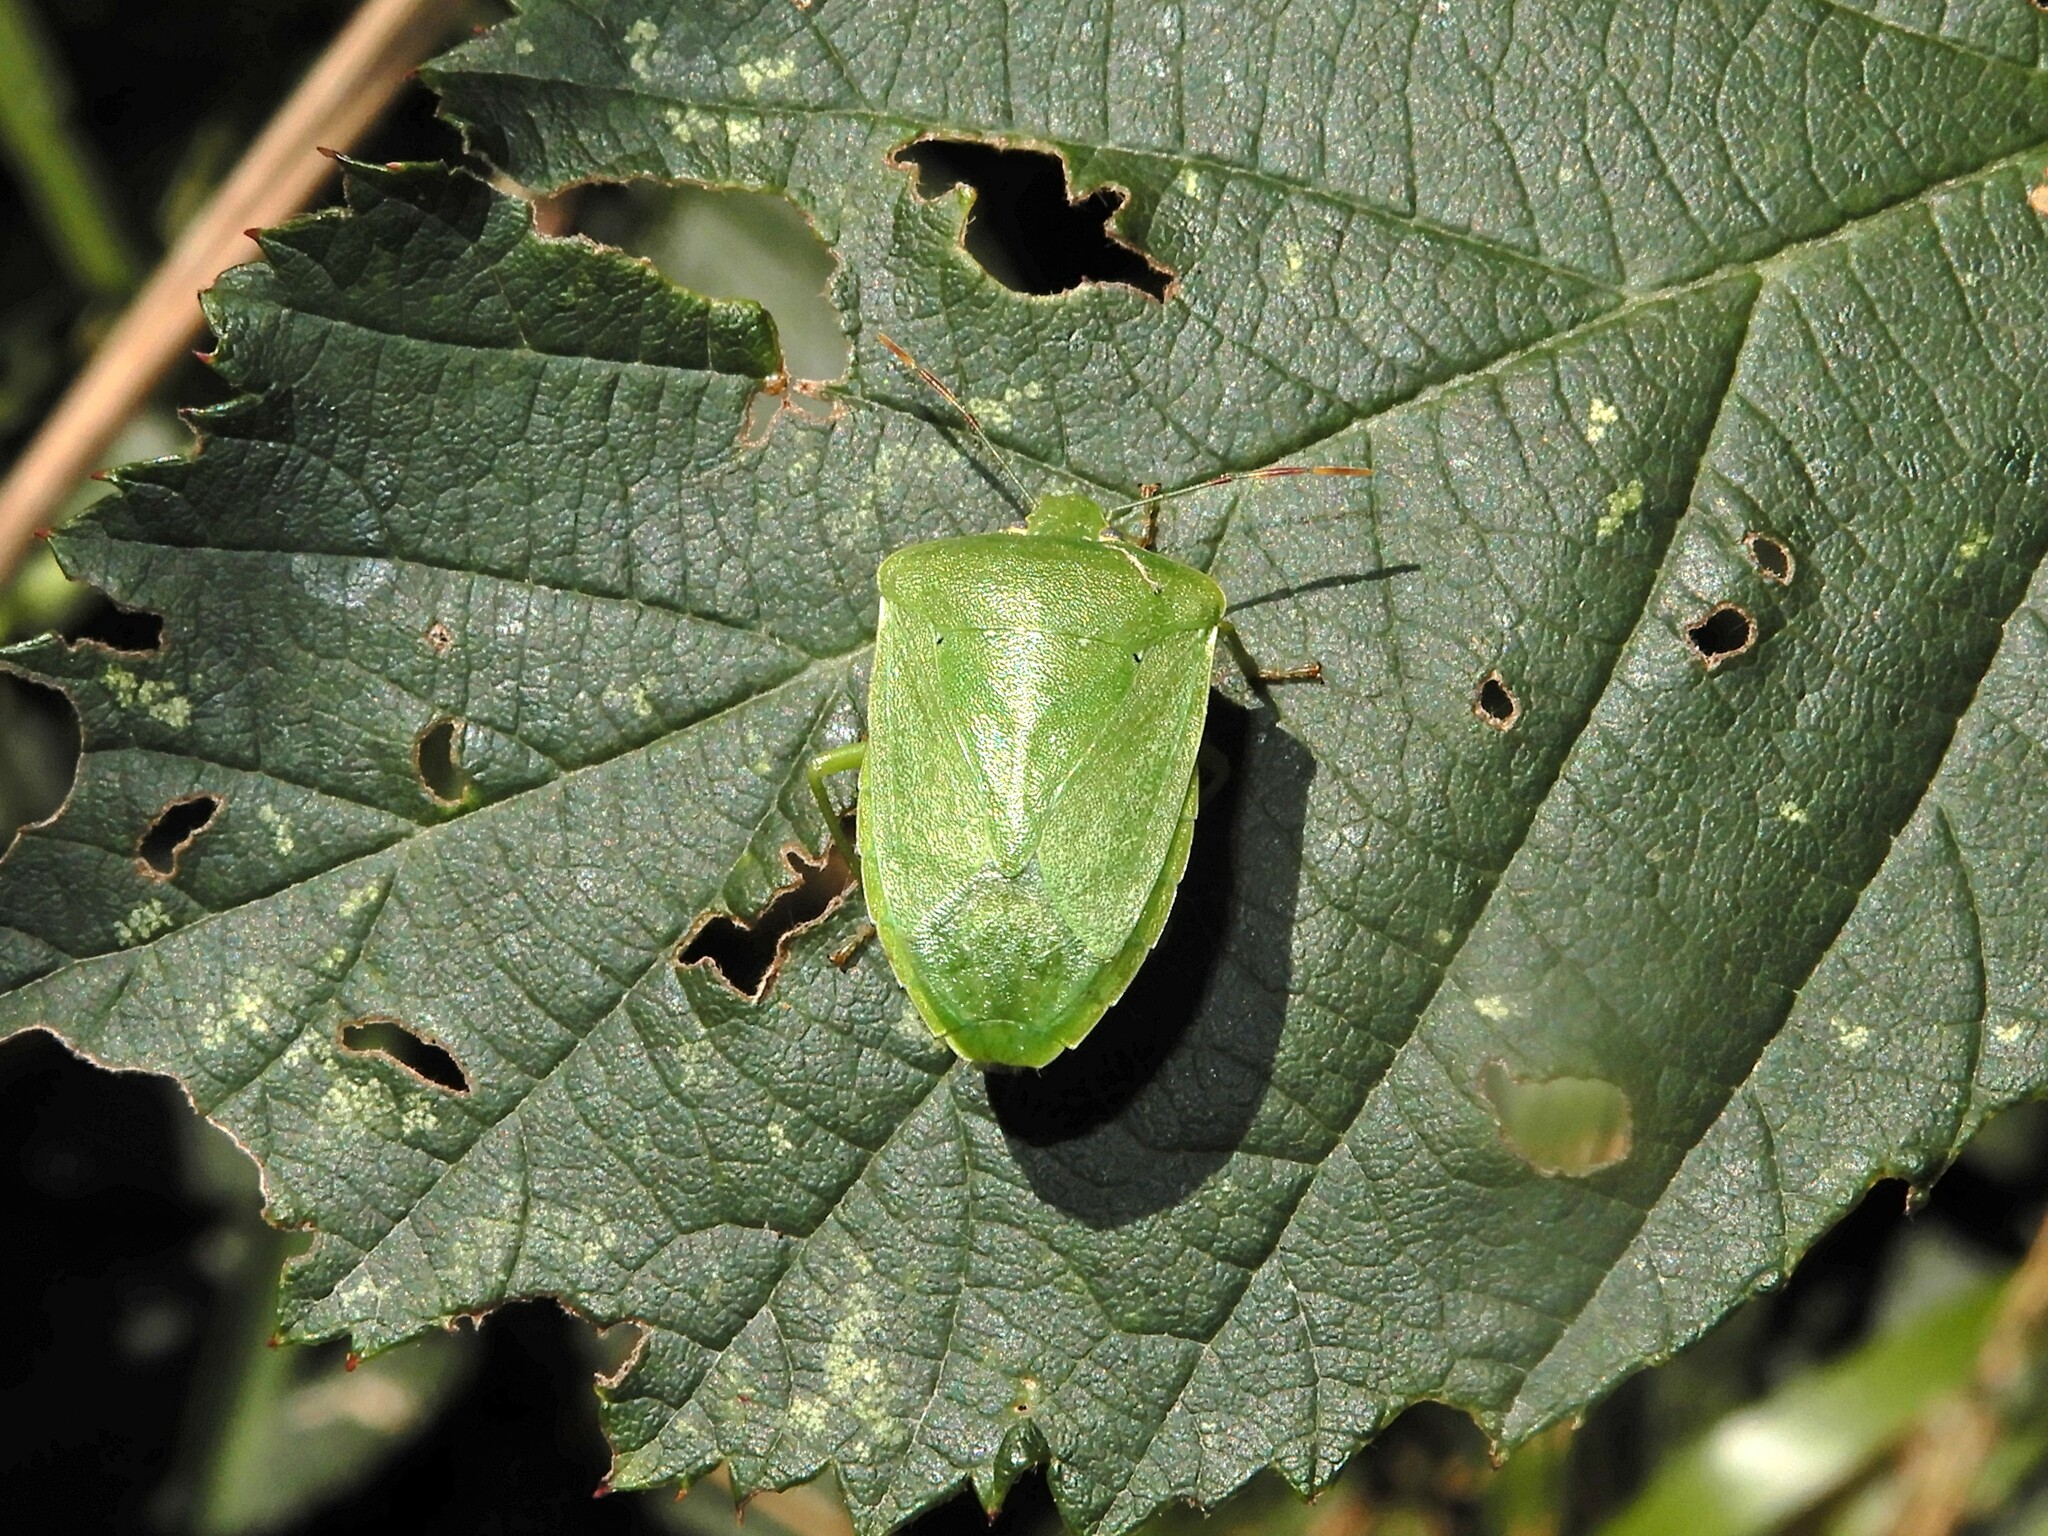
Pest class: stink_bug